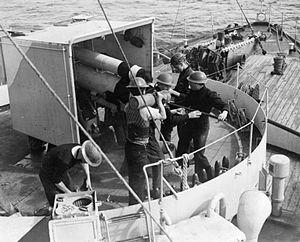
Le HMS Vervain est une corvette de la classe Flower en service dans la Royal Navy pendant la Seconde Guerre mondiale.